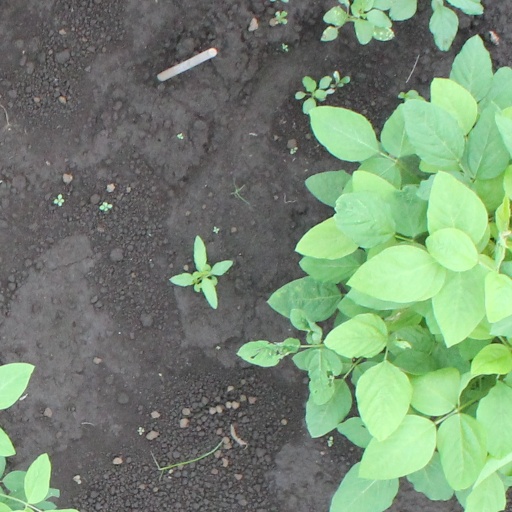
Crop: soybean